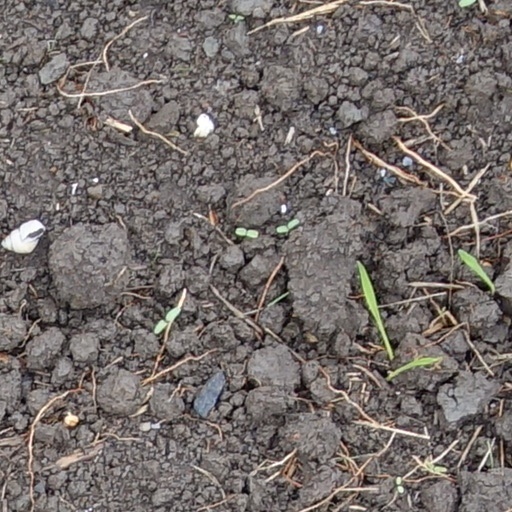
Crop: wheat